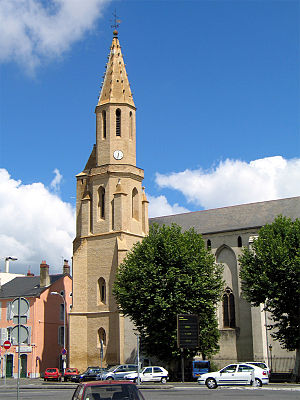
Tarbes / Galleri
Tarbes er en by og kommune i det sydvestlige Frankrig. Byen er préfecture i departementet Hautes-Pyrénées i regionen Occitanie hvor floden Échez munder ud i Adour, og er en del af den historiske region Gascogne. Byen har det næststørste storbyområde i Midi-Pyrénées med 110.000 indbyggere.